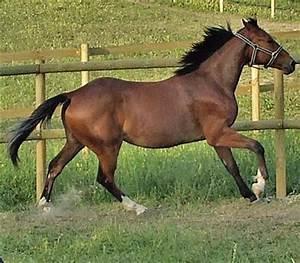
horse